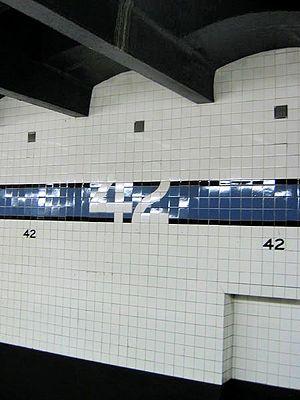
42nd Street – Port Authority Bus Terminal est une station souterraine du métro de New York située dans le quartier de Times Square à Manhattan. Elle est située sur une ligne principale, l'IND Eighth Avenue Line issue du réseau de l'ancien Independent Subway System.